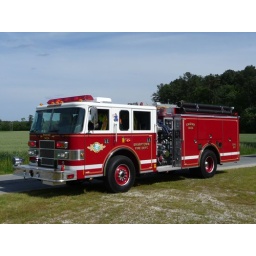
Sharptown E-1404 on-scene of a chicken house fire in Laurel, Delaware. 5-18-09.